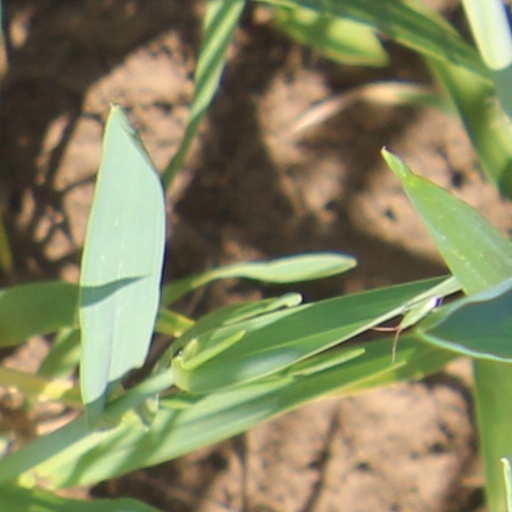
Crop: wheat